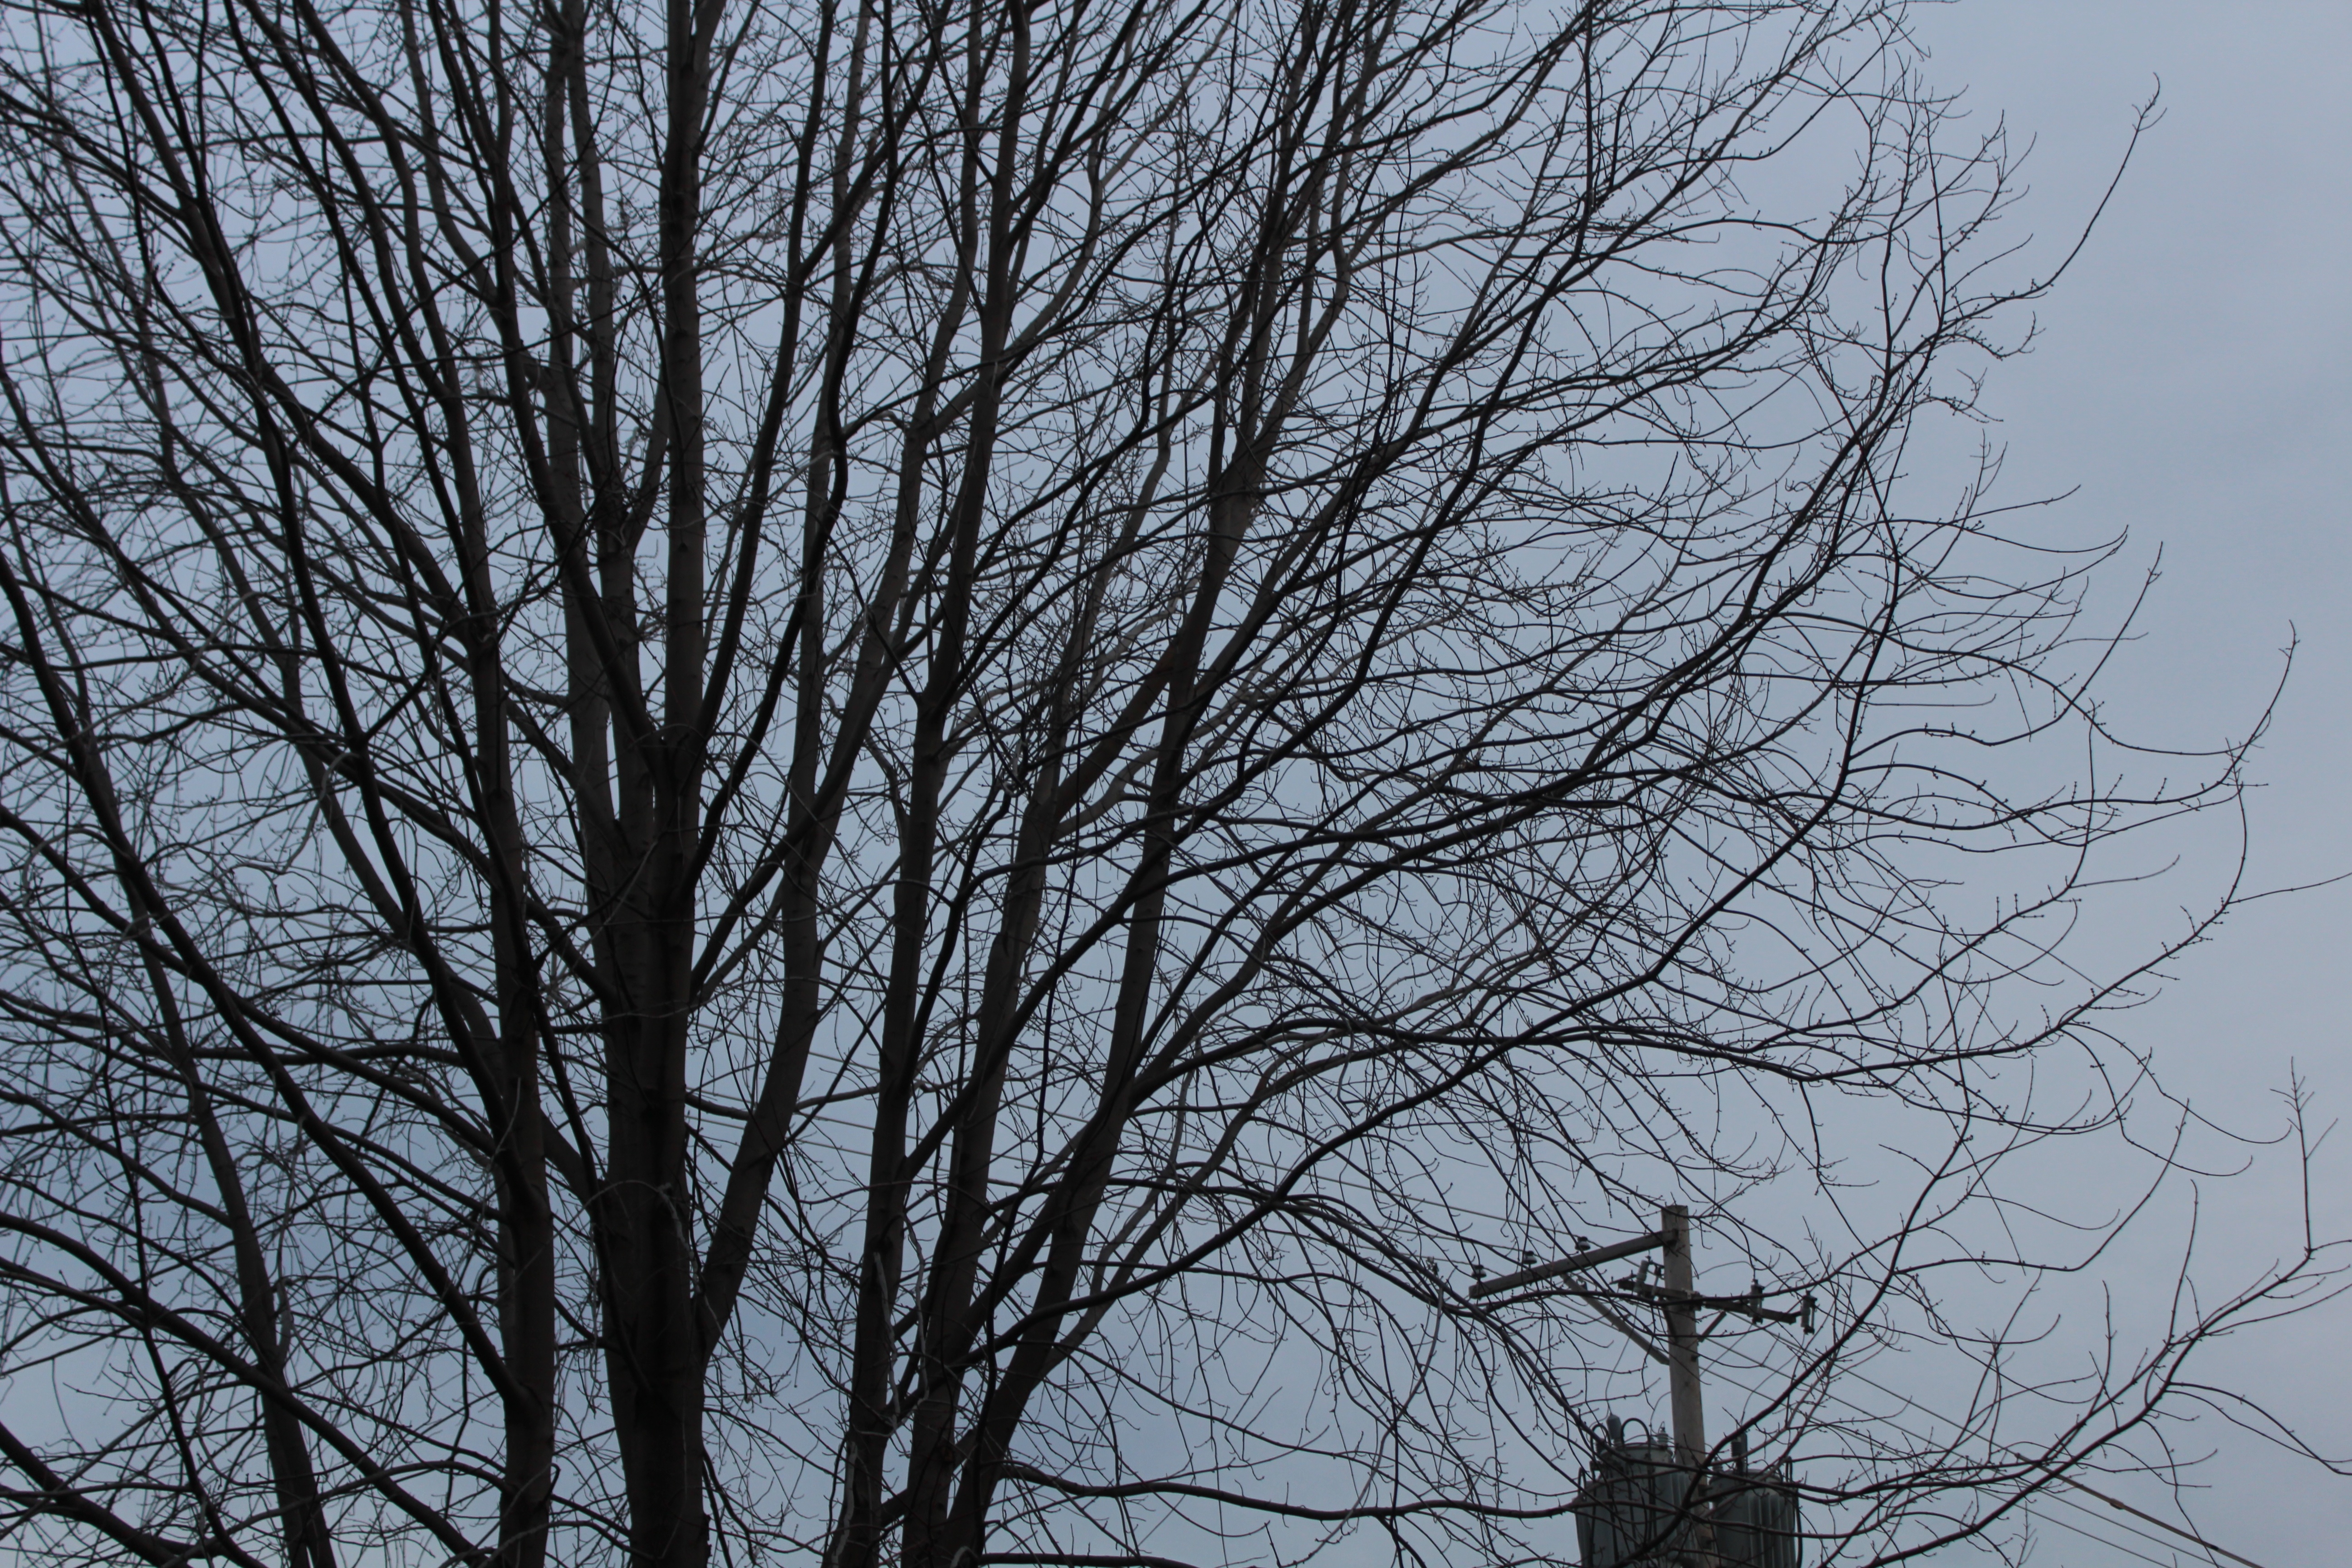
tree, nature, branch, snow, winter, bird, plant, sky, weather, atmospheric phenomenon, woody plant